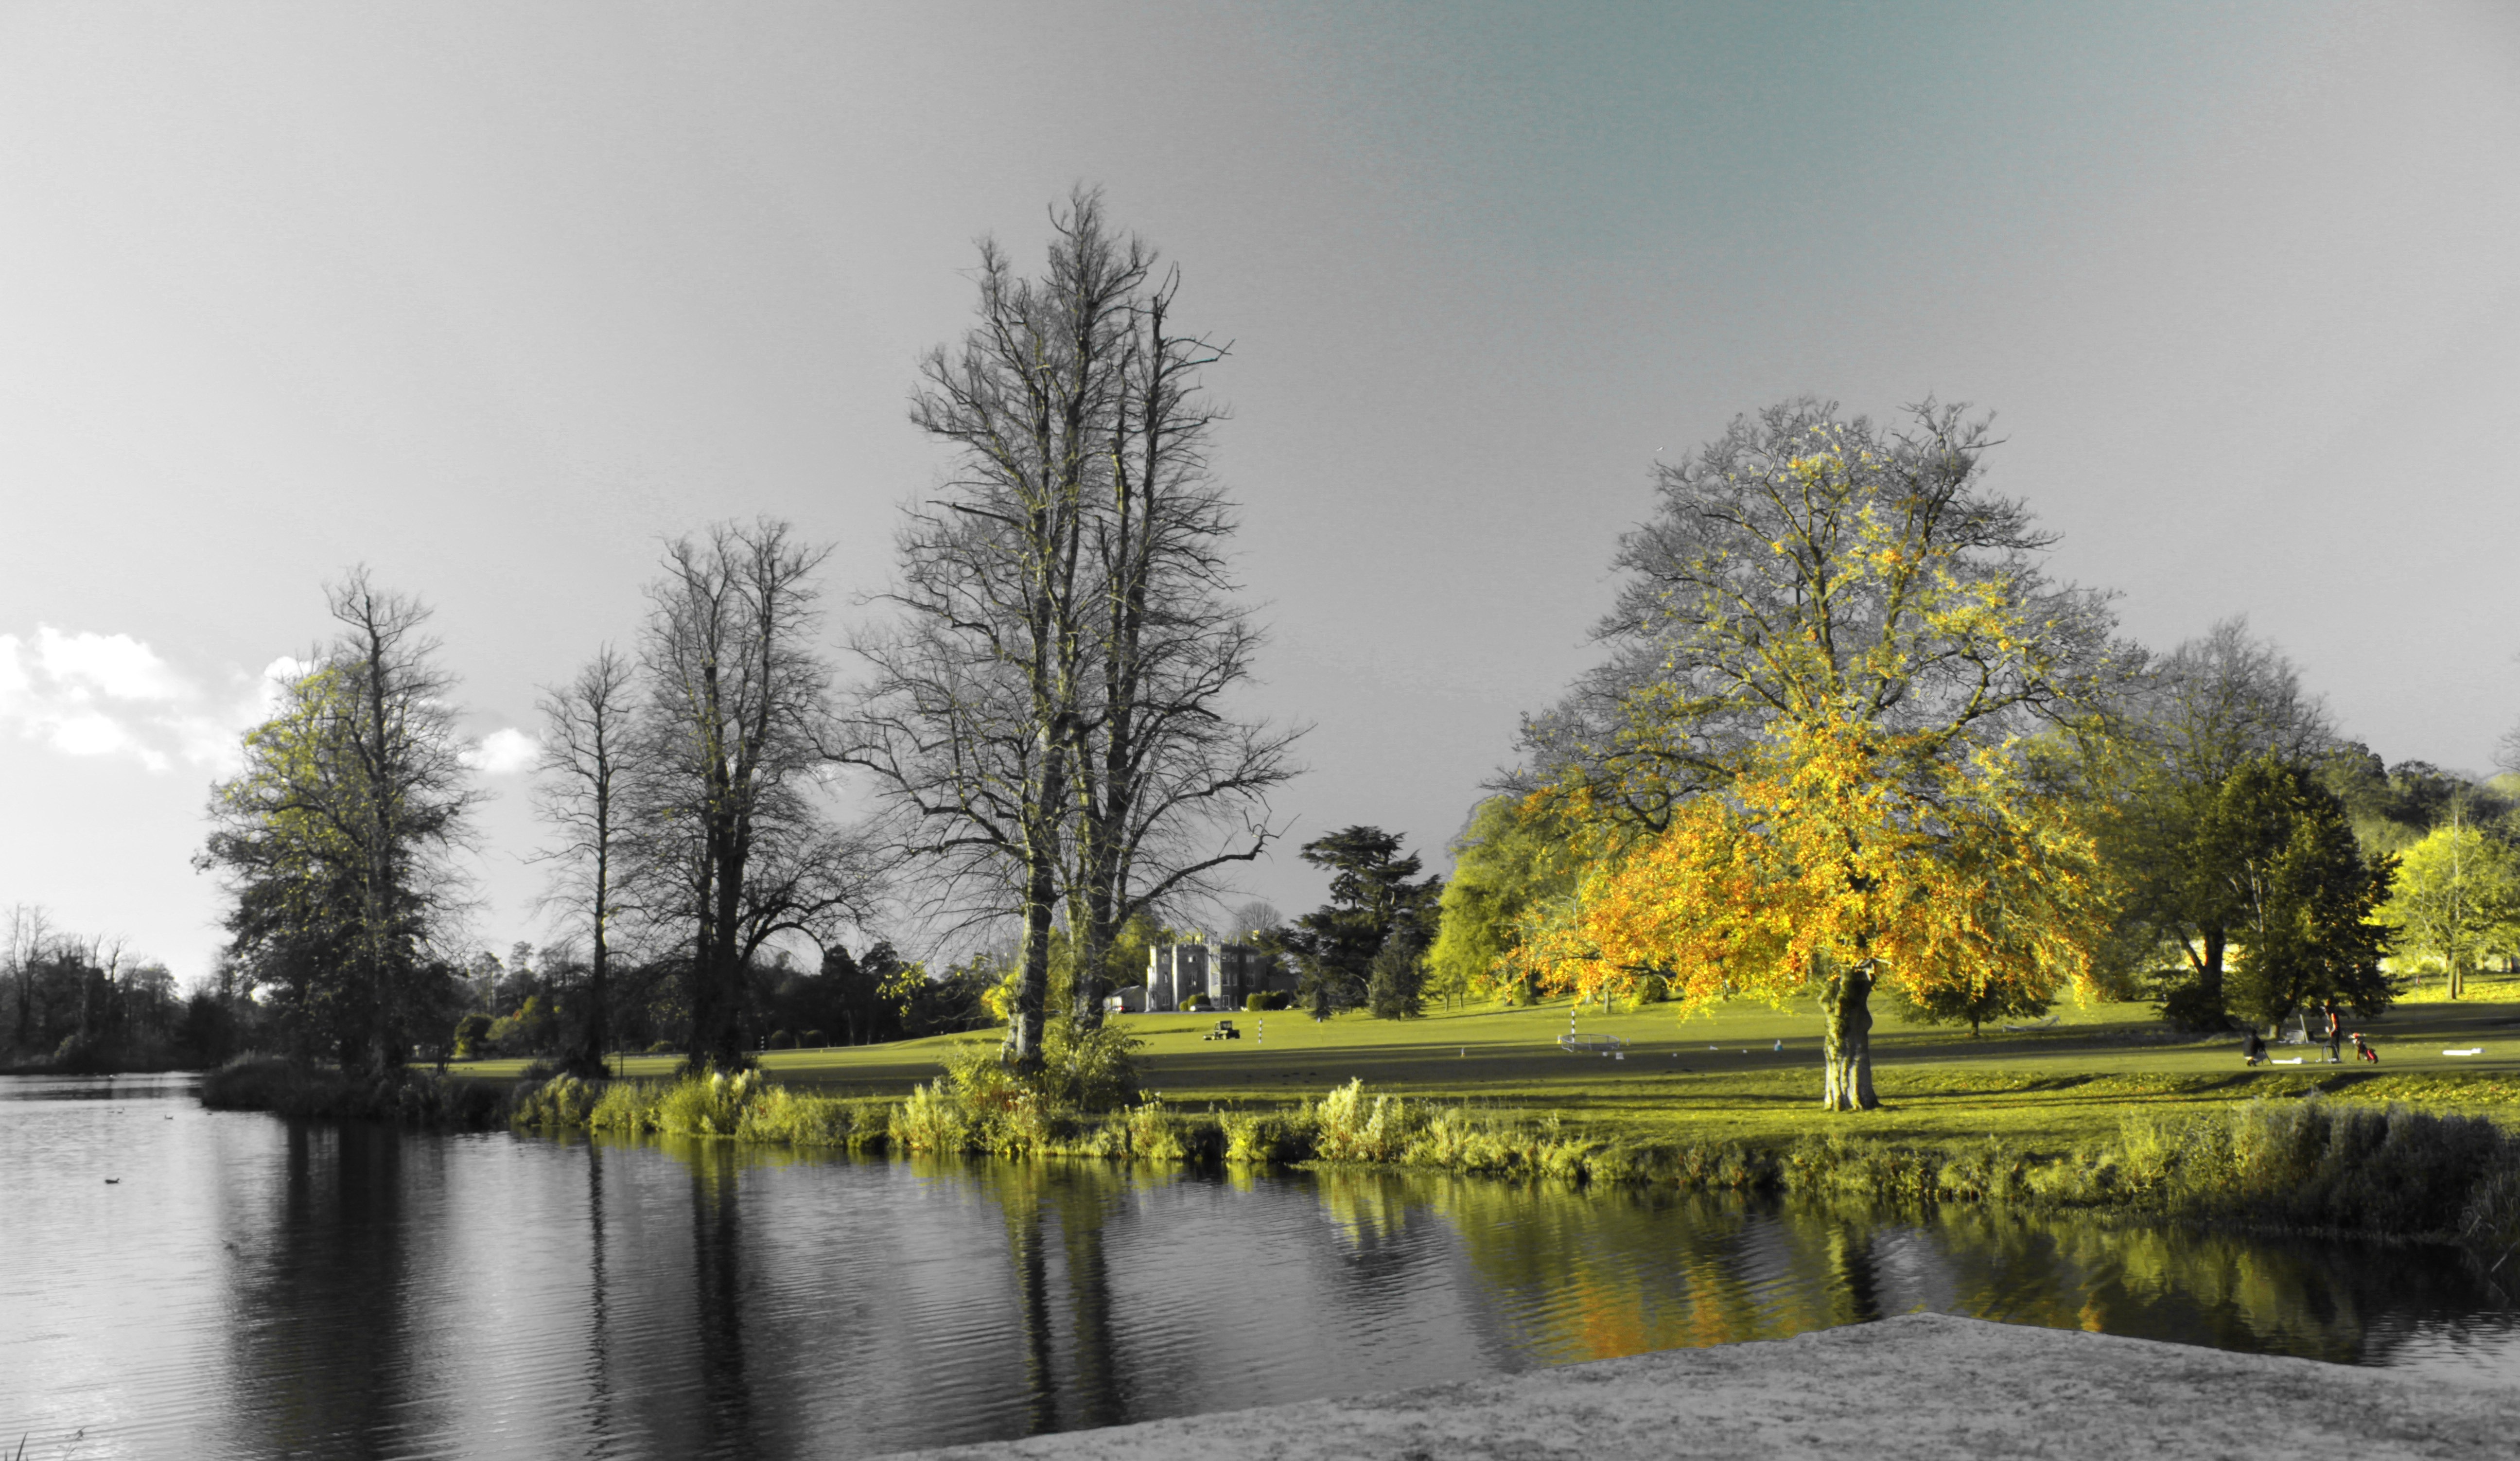
landscape, tree, nature, outdoor, plant, morning, leaf, lake, river, pond, environment, reflection, tranquil, scenic, autumn, season, golf course, donnington, rural area, beautiful lake, atmospheric phenomenon, woody plant, donnington newbury